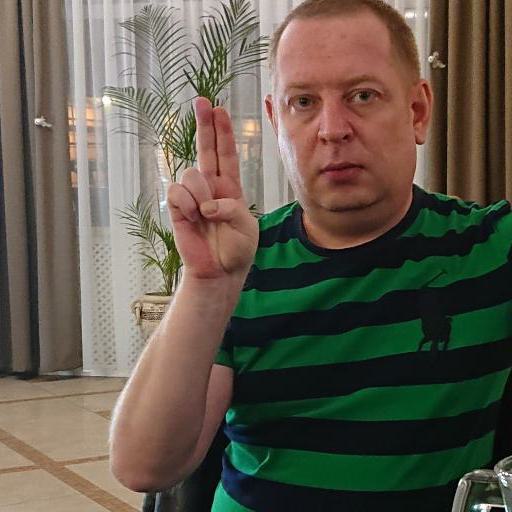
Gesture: two_up